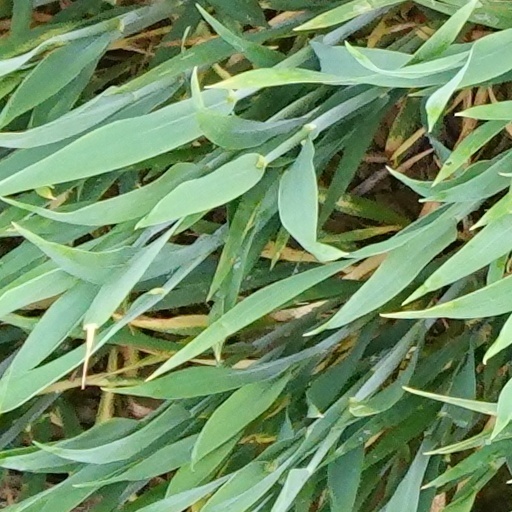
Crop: wheat